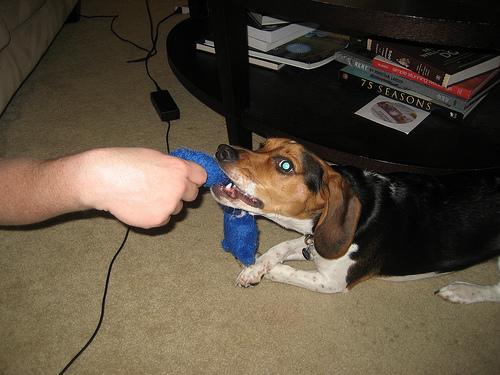
Breed: beagle